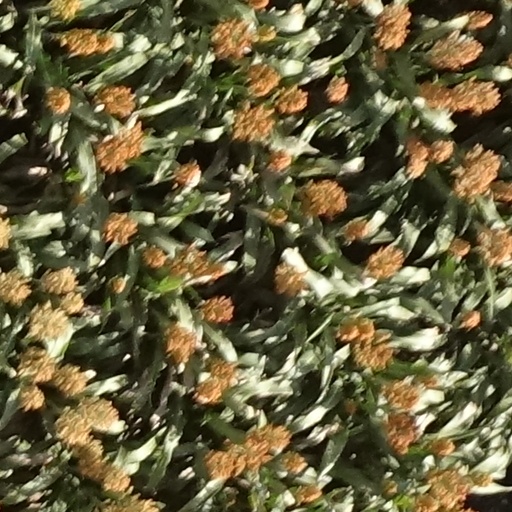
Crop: sorghum